City of Holroyd

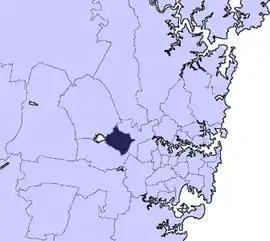
Location in Metropolitan Sydney, 1872–2016

The City of Holroyd was a local government area in the western suburbs of Sydney, in the state of New South Wales, Australia. First proclaimed in July 1872 as the "Municipal District of Prospect and Sherwood", it became the "Municipality of Prospect and Sherwood" from 1906 and in 1927 it was renamed the "Municipality of Holroyd" after Arthur Holroyd, the first mayor. From 1 January 1991, city status was granted, becoming the Holroyd City Council. The administrative centre of the City was located in the suburb of Merrylands, located approximately west of the Sydney central business district.